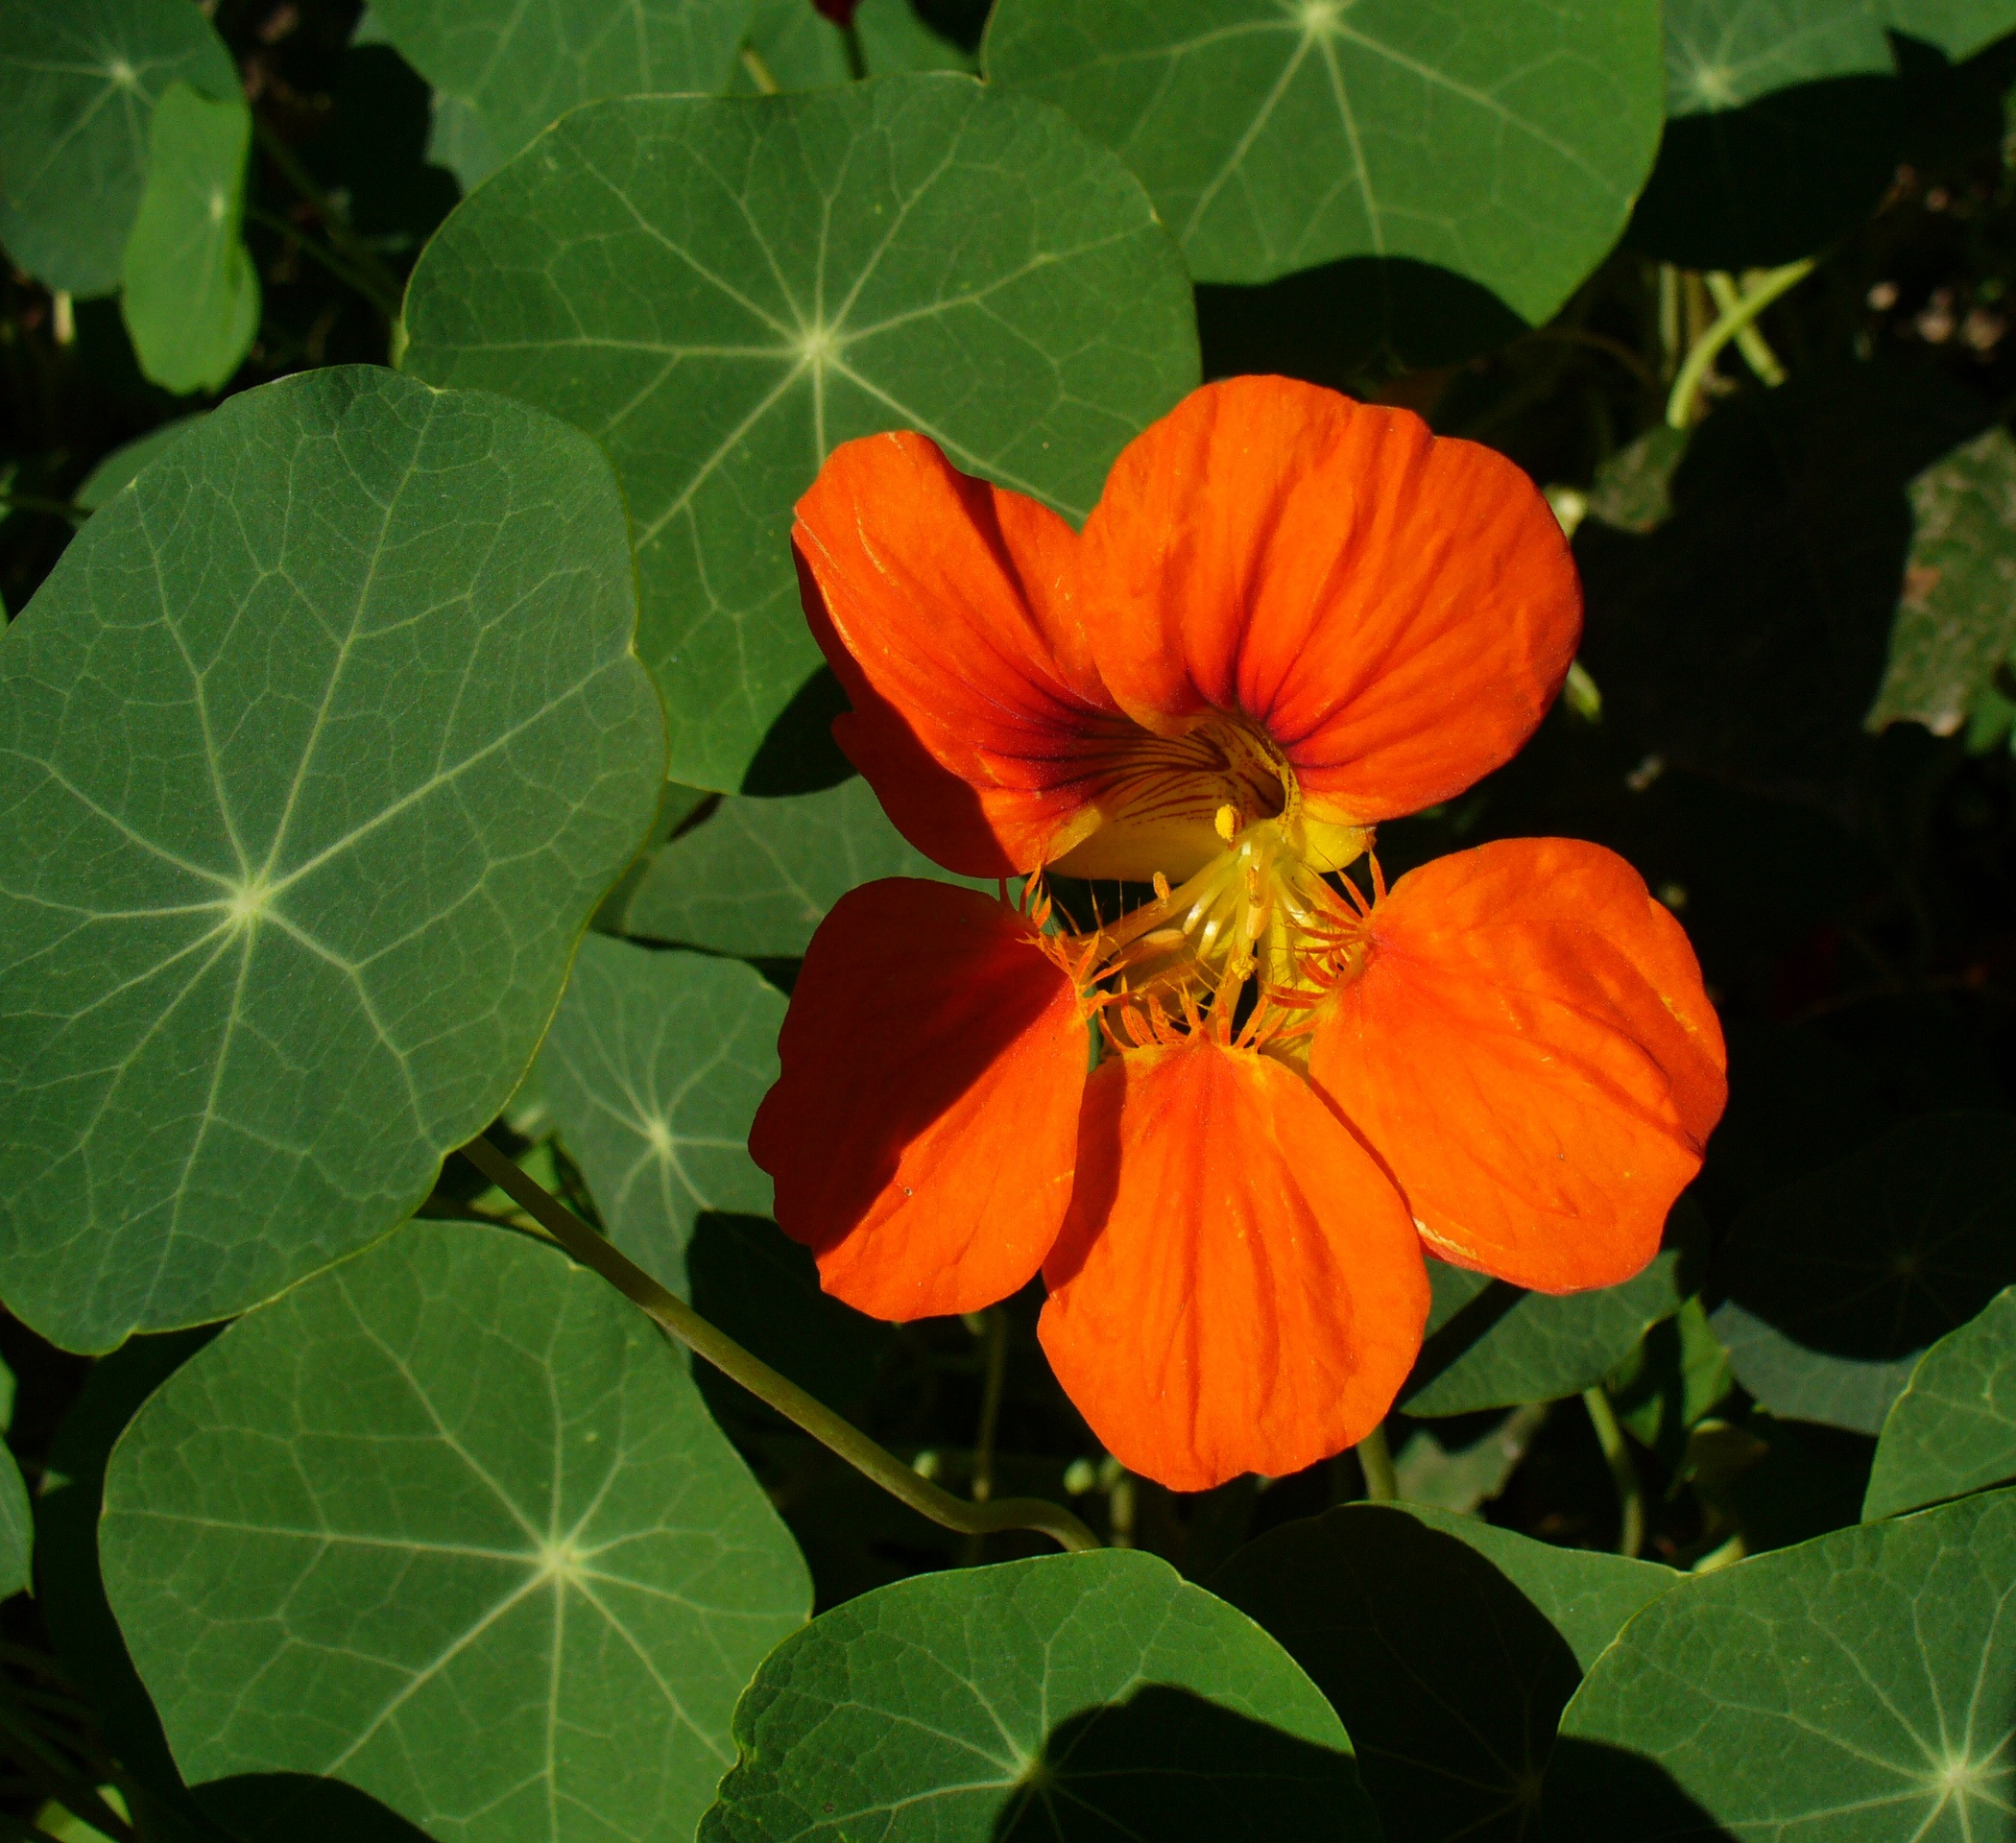
blossom, plant, leaf, flower, petal, floral, orange, green, insect, botany, blooming, garden, flora, wildflower, leaves, outdoors, petals, bright, nasturtium, flowering plant, annual plant, land plant